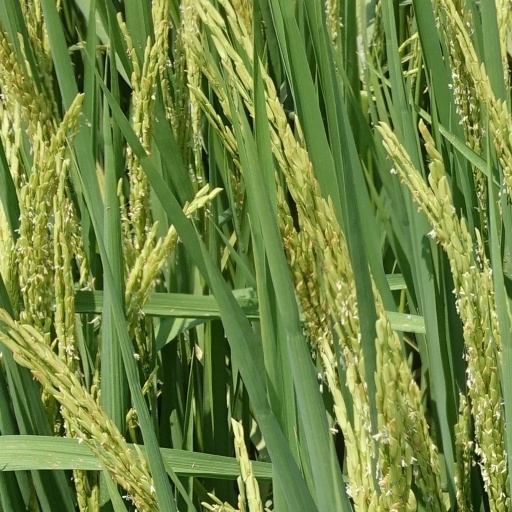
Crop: rice